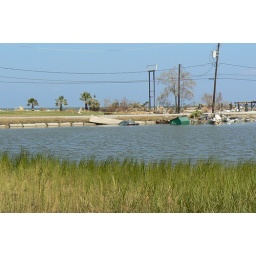
There is a picture of this car pre-Ike in the parking lot of a bar next to the Kemah bridge.